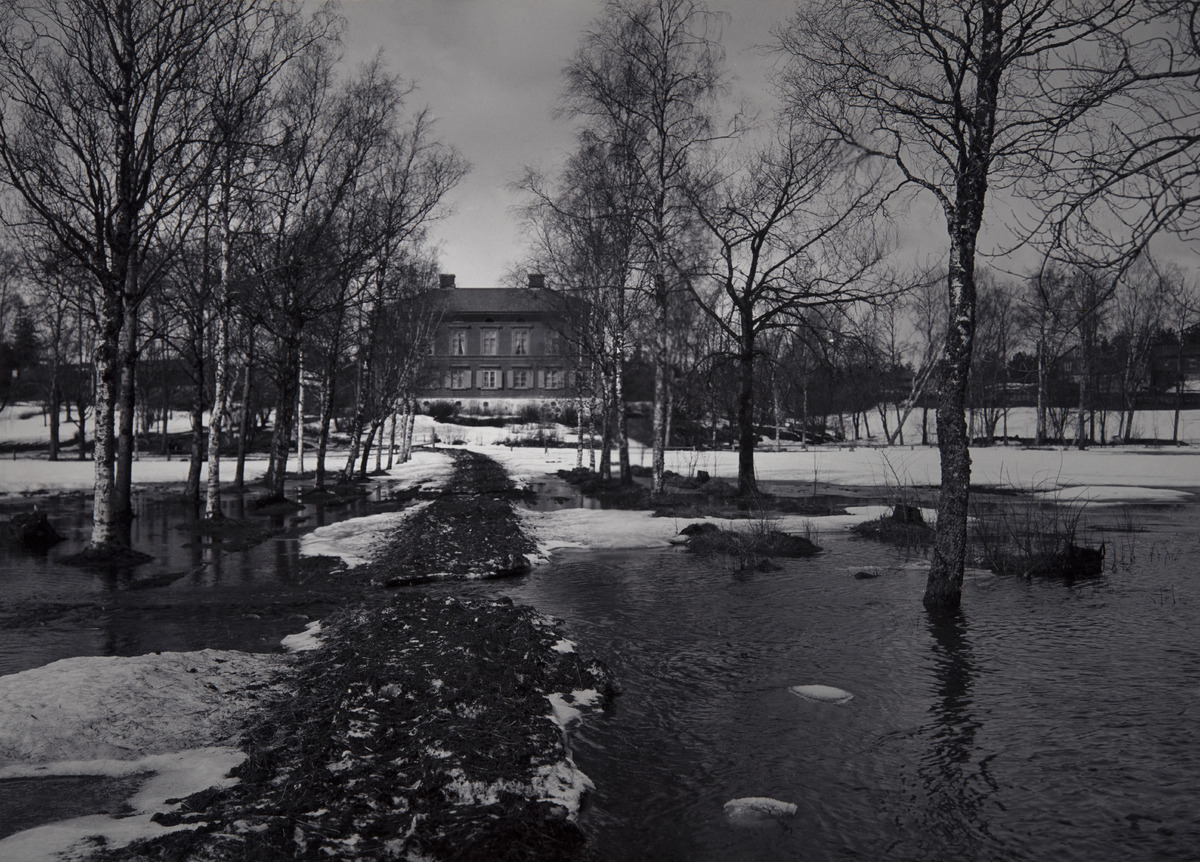
Huopalahden kartano keväällä lumien sulamisen aikaan
sisällön kuvaus: Huopalahden kartano keväällä lumien sulamisen aikaan. Kartano sijaitsi nykyisen Reijolankallion itäpuolella nykyisen Pikku Huopalahden ja Etelä-Haagan rajamailla. Kartano oli tilan päärakennus, ja sitä kutsuttiin myös Reijolan kartanoksi ja Grejus

Gårdiksi. mustavalkoinen
Ajankohta: kuvausaika 1900 n.
Paikka: Suomi, Uusimaa, Helsinki, Etelä-Haaga Helsinki
Aiheet: kartanot, rakennukset, asuinrakennukset, kivirakennukset, ikkunat, katot, puutarhat, kevät, lumi, sulaminen